Peter Allan (Australian cricketer)

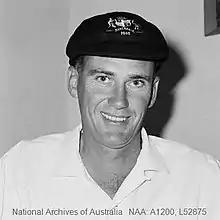
Allan in 1965

Peter John Allan (31 December 1935 – 22 June 2023) was an Australian cricketer who played in one Test in 1965.